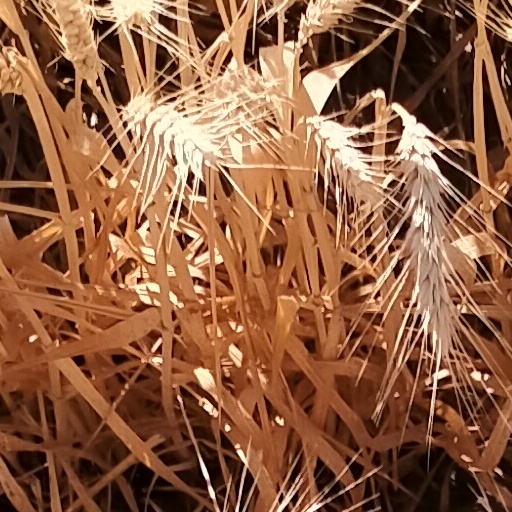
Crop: wheat